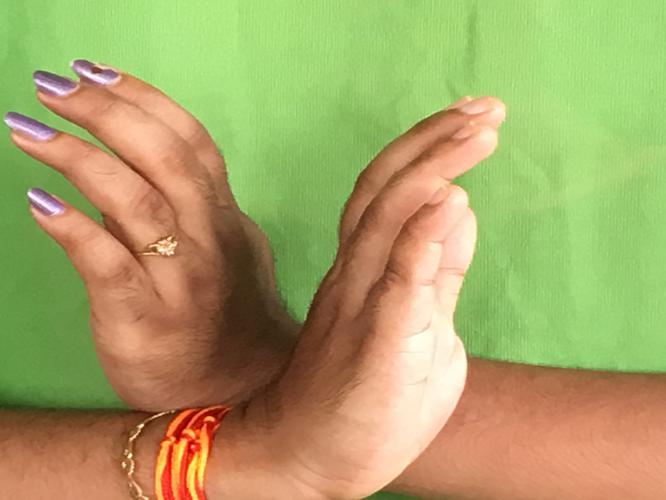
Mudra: Nagabandha
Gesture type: double_hand